Kunar Province

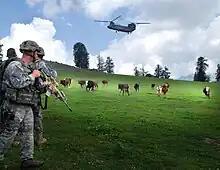
US soldiers near FOB (Forward Operating Base) Naray.

An 1891 book described the Kunar region as split between the lower river area, controlled by Afghan chiefs, and the upstream area, where the Kunar river was actually referred to as the Chitral river. The major city of Chitral (in modern Pakistan) was the base of a Mehtar (King), who ruled under the Maharajah of Kashmir